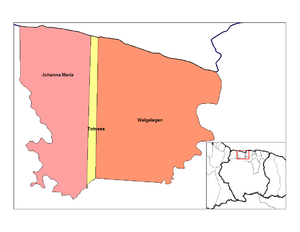
Coronie / Resorter
Resorts of Coronie
Coronie er et distrikt i Surinam beliggende ved kysten. Coronies hovedstad er Totness. Andre byer er Corneliskondre, Friendship og Jenny. Distriktet grænser op mod Atlanterhavet i nord, Surinam-distriktet Saramacca i øst, Surinam-distriktet Sipaliwini i syd og Surinam-distriktet Nickerie i vest.